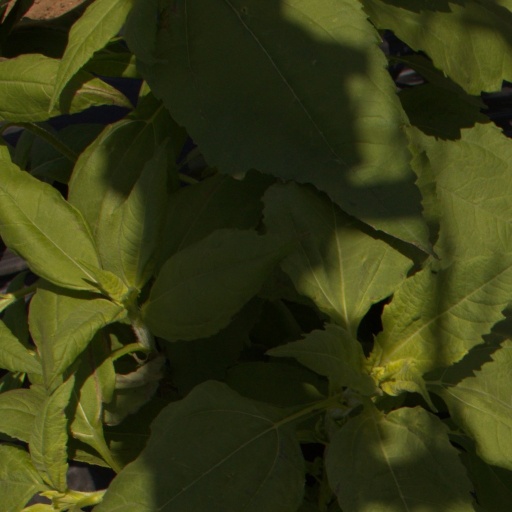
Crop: Jerusalem artichoke